Dispersive prism

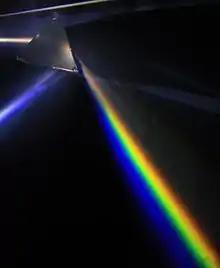
Photograph of a triangular prism, dispersing light

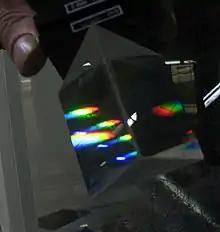
Lamps as seen through a prism

In optics, a dispersive prism is an optical prism that is used to disperse light, that is, to separate light into its spectral components (the colors of the rainbow). Different wavelengths (colors) of light will be deflected by the prism at different angles. This is a result of the prism material's index of refraction varying with wavelength (dispersion). Generally, longer wavelengths (red) undergo a smaller deviation than shorter wavelengths (blue). The dispersion of white light into colors by a prism led Sir Isaac Newton to conclude that white light consisted of a mixture of different colors.